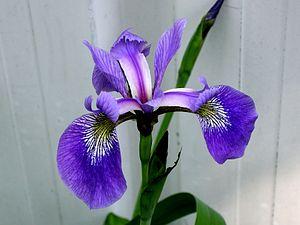
L’Iris est un genre de plantes vivaces à rhizomes ou à bulbes de la famille des Iridacées. Le genre Iris contient 210 espèces et d'innombrables variétés horticoles. On trouve souvent dans les jardins des Iris hybrides horticoles appelés à tort Iris germaniques.